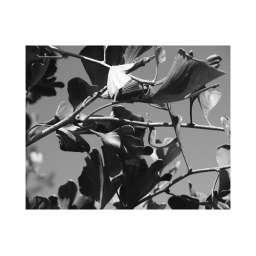
Ginko leaves in black and white